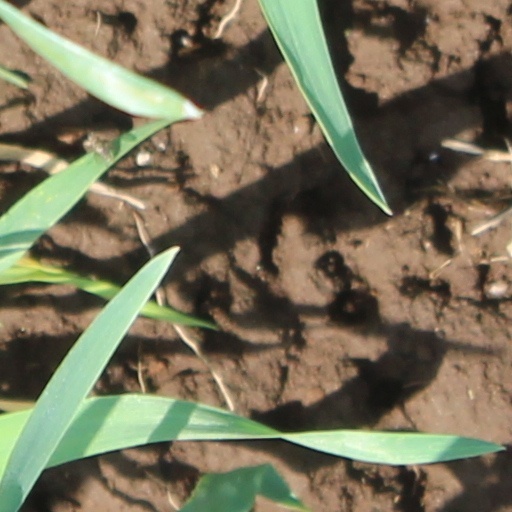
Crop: wheat